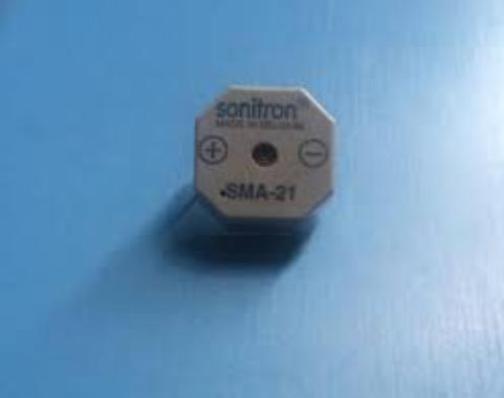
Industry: Electronic